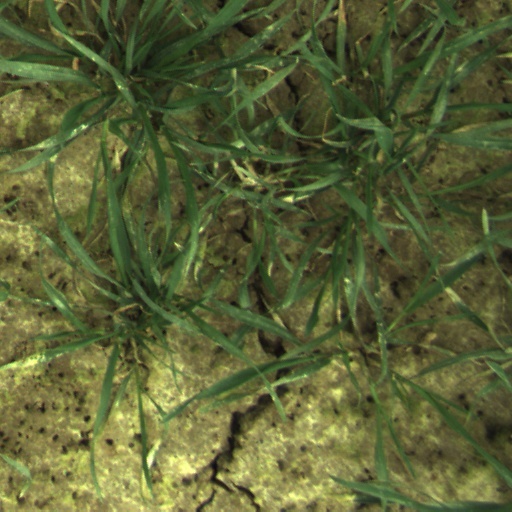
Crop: wheat